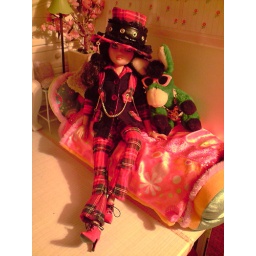
Sarah new Pants and top in black & red